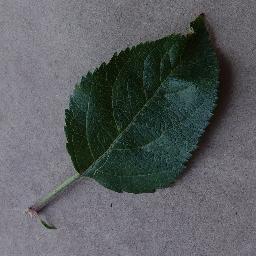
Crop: apple
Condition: healthy